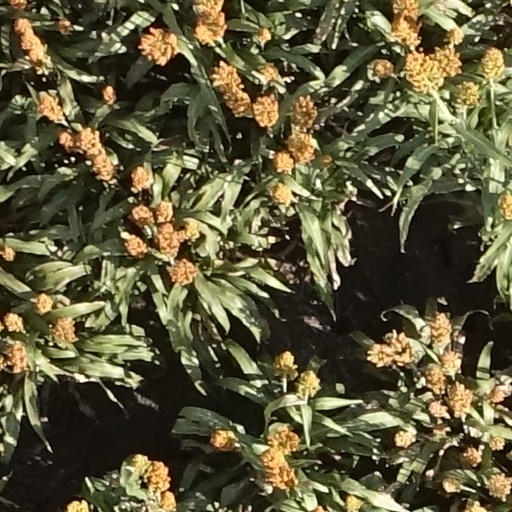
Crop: sorghum